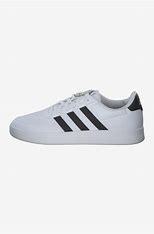
Brand: Adidas
Model: Breaknet